Cycling in Canada

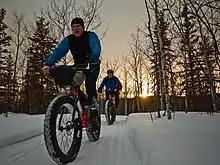
Cycling along the Trans Canada Trail in the Yukon. The Trans Canada Trail is a mixed-used path that extends throughout the country.

Victoria has a very mild climate year-round compared to the rest of Canada which may help explain why the proportion of cycling commuters is so much higher, coupled with a compact core, regional trails connecting suburbs to the downtown, a growing protected bicycle lane infrastructure, and a strong bicycle culture. Victoria is home to one of Canada's earliest Bike to Work events that has grown into the popular bicycle commuting campaign in British Columbia known as Go by Bike BC (formerly Bike to Work Week BC) which occurs in May, October and February each year and pits workplace and school based teams in friendly competition with other teams in their community for a variety of prizes.